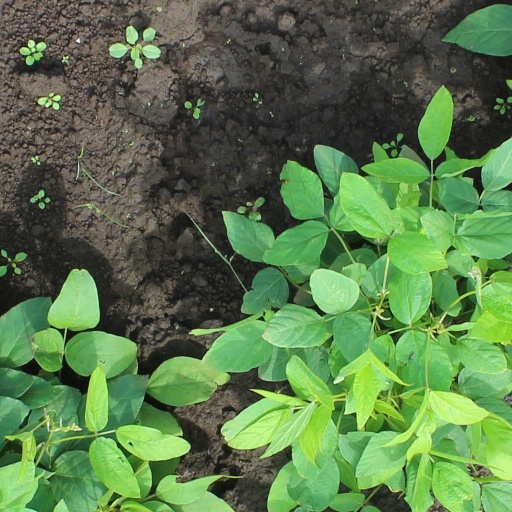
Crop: soybean